Oath of Allegiance (Canada)

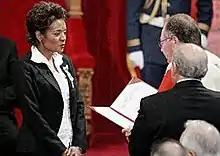
Michaëlle Jean reciting the Oath of Allegiance as she is sworn in as the 27th Governor General of Canada, 27 September 2005

The Letters Patent issued in 1947 by King George VI outline that the Oath of Allegiance must be taken by a newly appointed governor general and stipulate that the oath must be administered by the chief justice or other judge of the Supreme Court of Canada in the presence of members of the King's Privy Council. In the 19th century, the oath was recited by recently commissioned federal viceroys at whatever port they arrived at in Canada. However, the contemporary practice is to swear-in governors general as part of a ceremony in the Senate chamber on Parliament Hill.